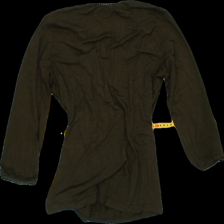
View: back
Type: Top
Category: Ladies
Brand: Not Applicable
Colors: Green
Material: 100% viscose
Cut: V-collar
Season: All
Trend: No trend
Stains: Yes
Damage: 0
Price range: 50-100
Recommended usage: Export